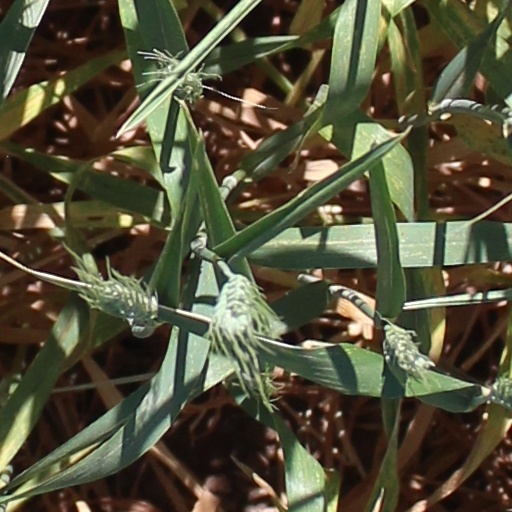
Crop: wheat